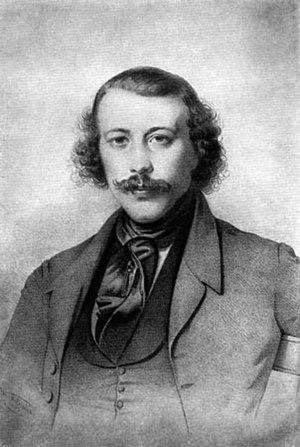
Mikhaïl Aleksandrovitch Bakounine, francisé en Michel Bakounine, né le 18 mai 1814 à Priamoukhino près de Torjok et mort le 1ᵉʳ juillet 1876 à Berne, est un révolutionnaire, théoricien de l'anarchisme et philosophe russe qui a particulièrement écrit sur le rôle de l'État. Il pose dans ses écrits les fondements du socialisme libertaire.